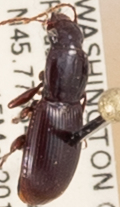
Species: Pterostichus pumilus
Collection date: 2018-05-15
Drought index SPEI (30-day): -2.09
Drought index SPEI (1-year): -0.24
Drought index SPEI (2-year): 0.71